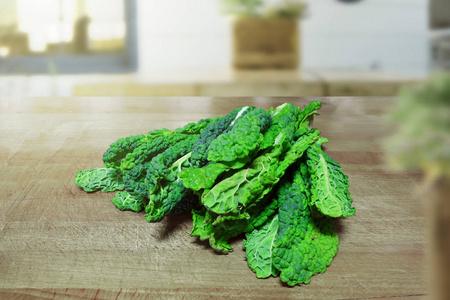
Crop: unknown
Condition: cabbage